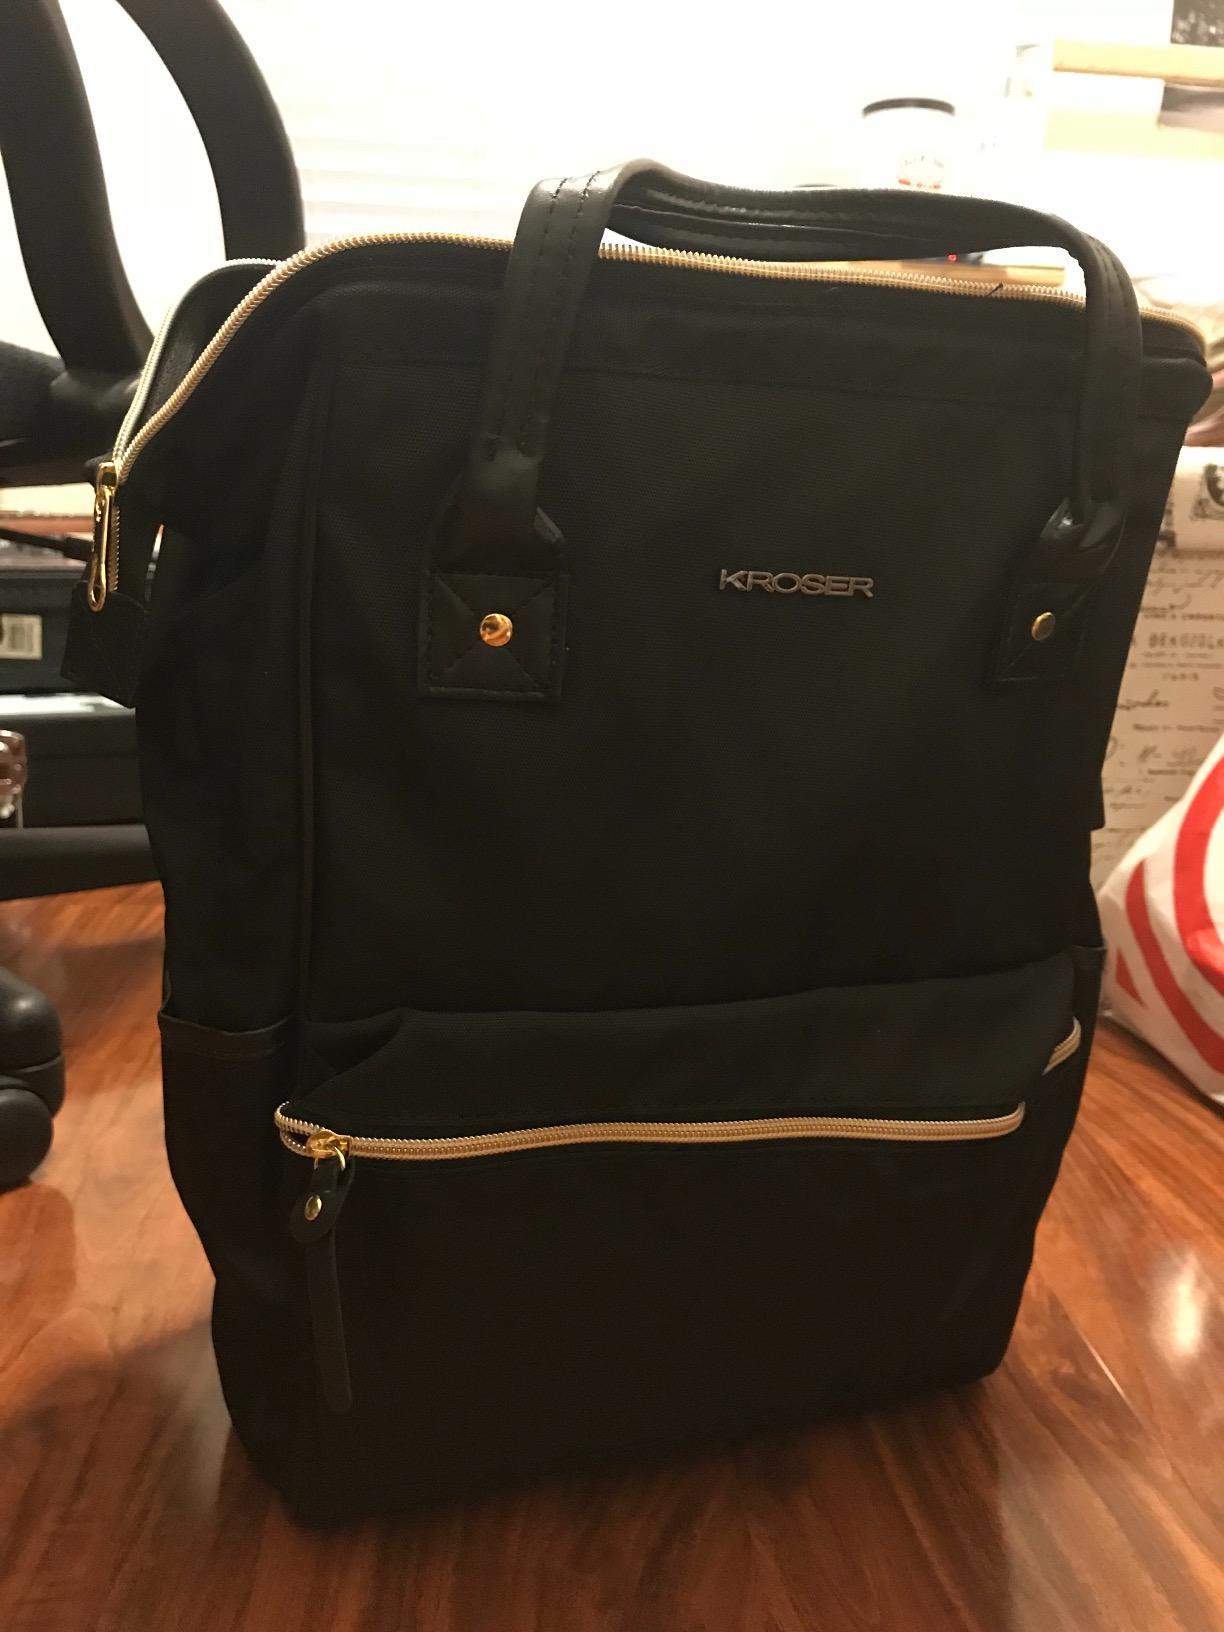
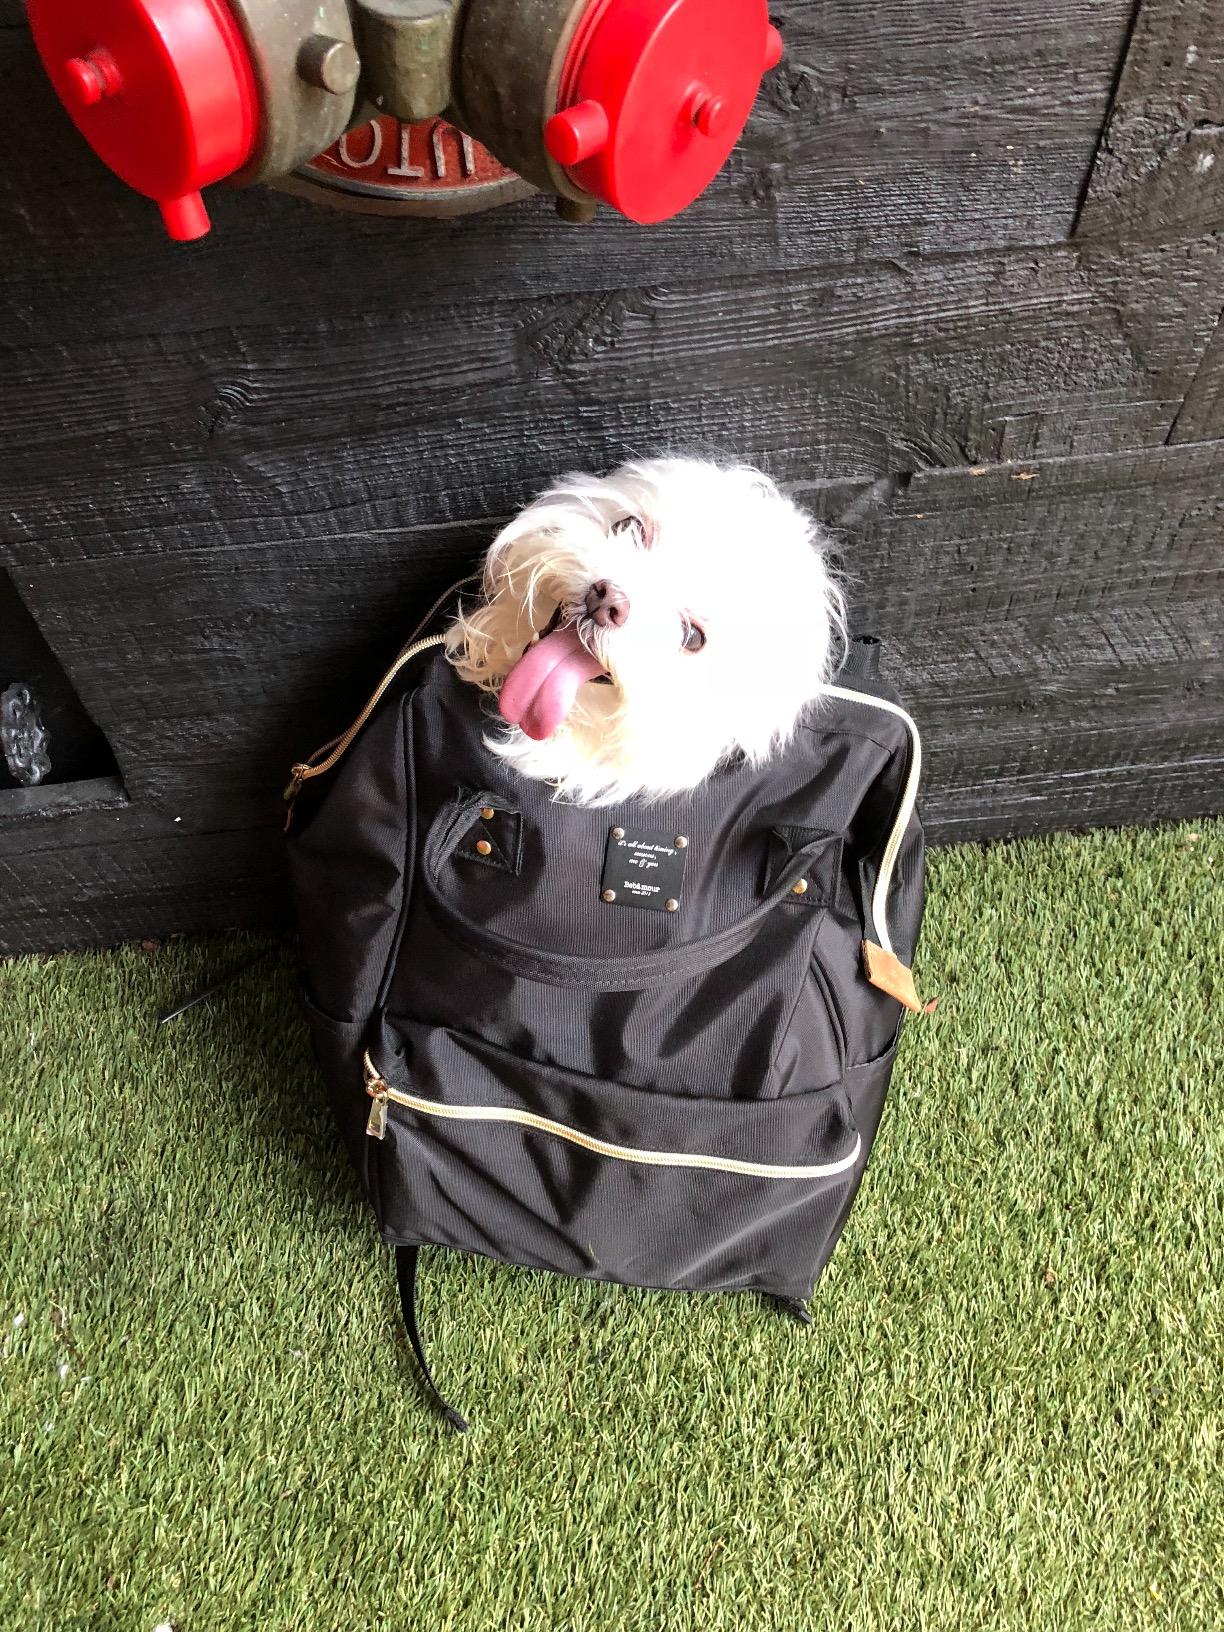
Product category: bag
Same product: no